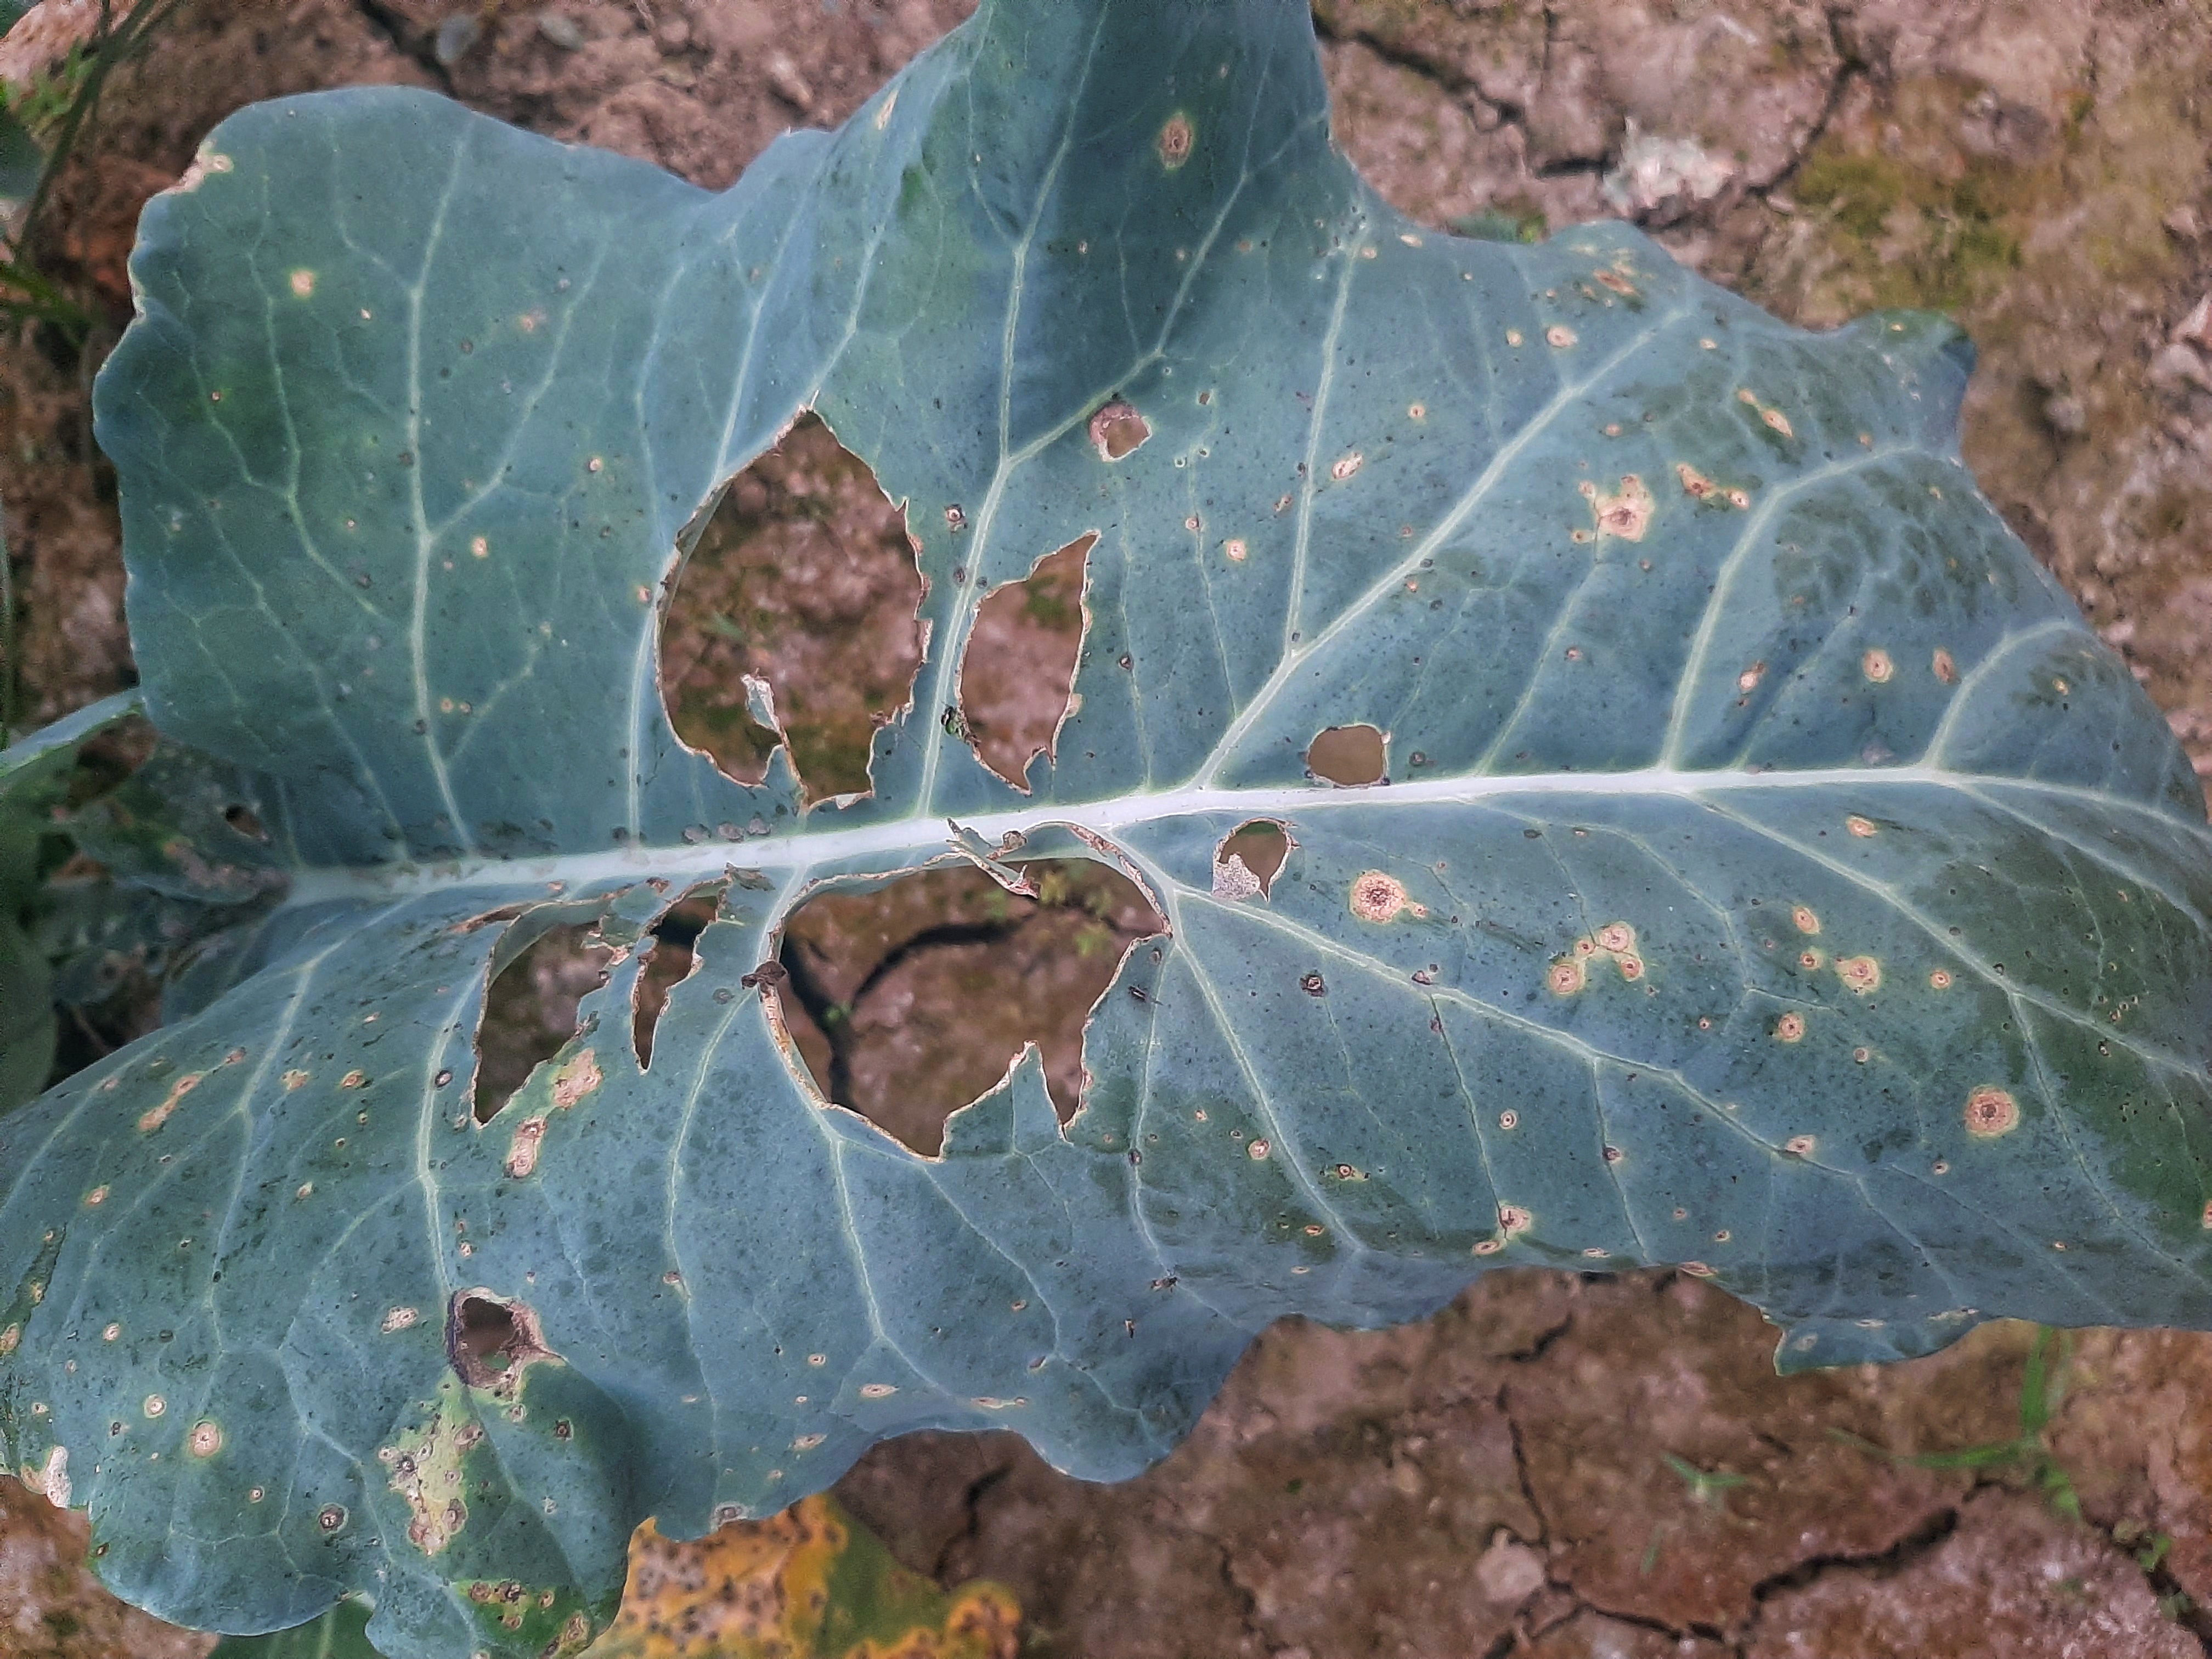
Label: Black Rot